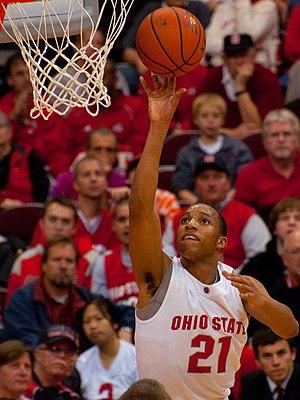
La saison NBA 2010-2011 est la 62ᵉ saison de la NBA.